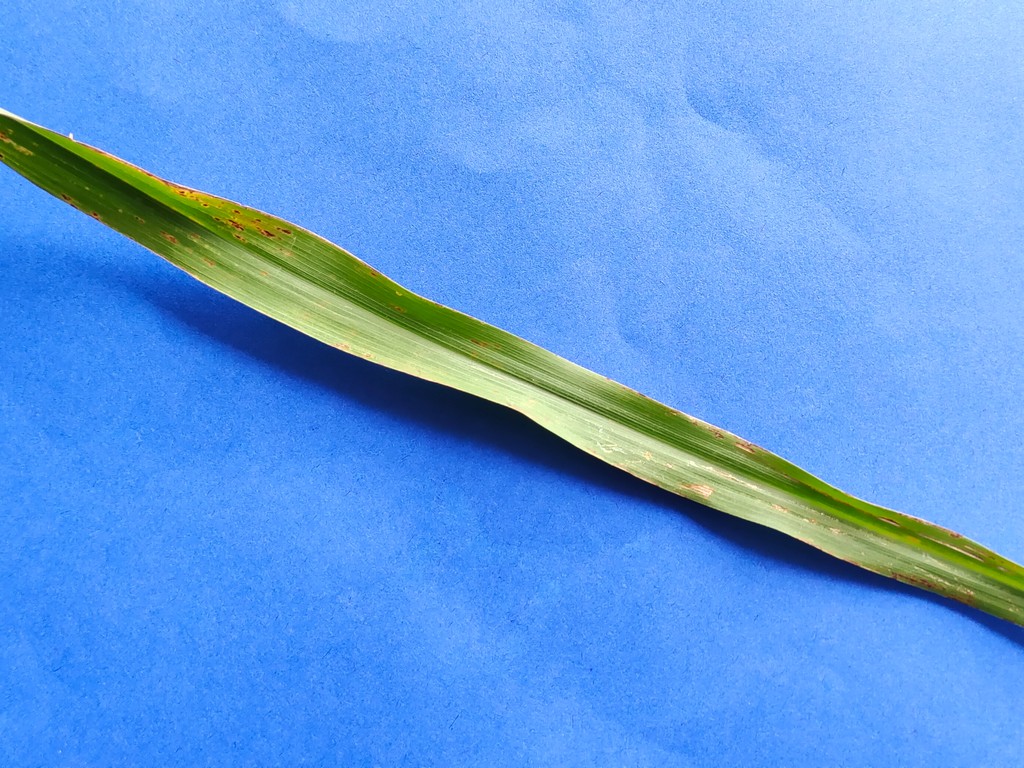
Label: Unhealthy